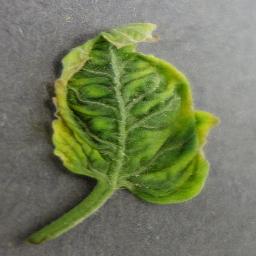
Label: Tomato___Tomato_Yellow_Leaf_Curl_Virus